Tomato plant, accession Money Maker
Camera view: tilt-top (135 deg); turntable rotation: 60 degrees
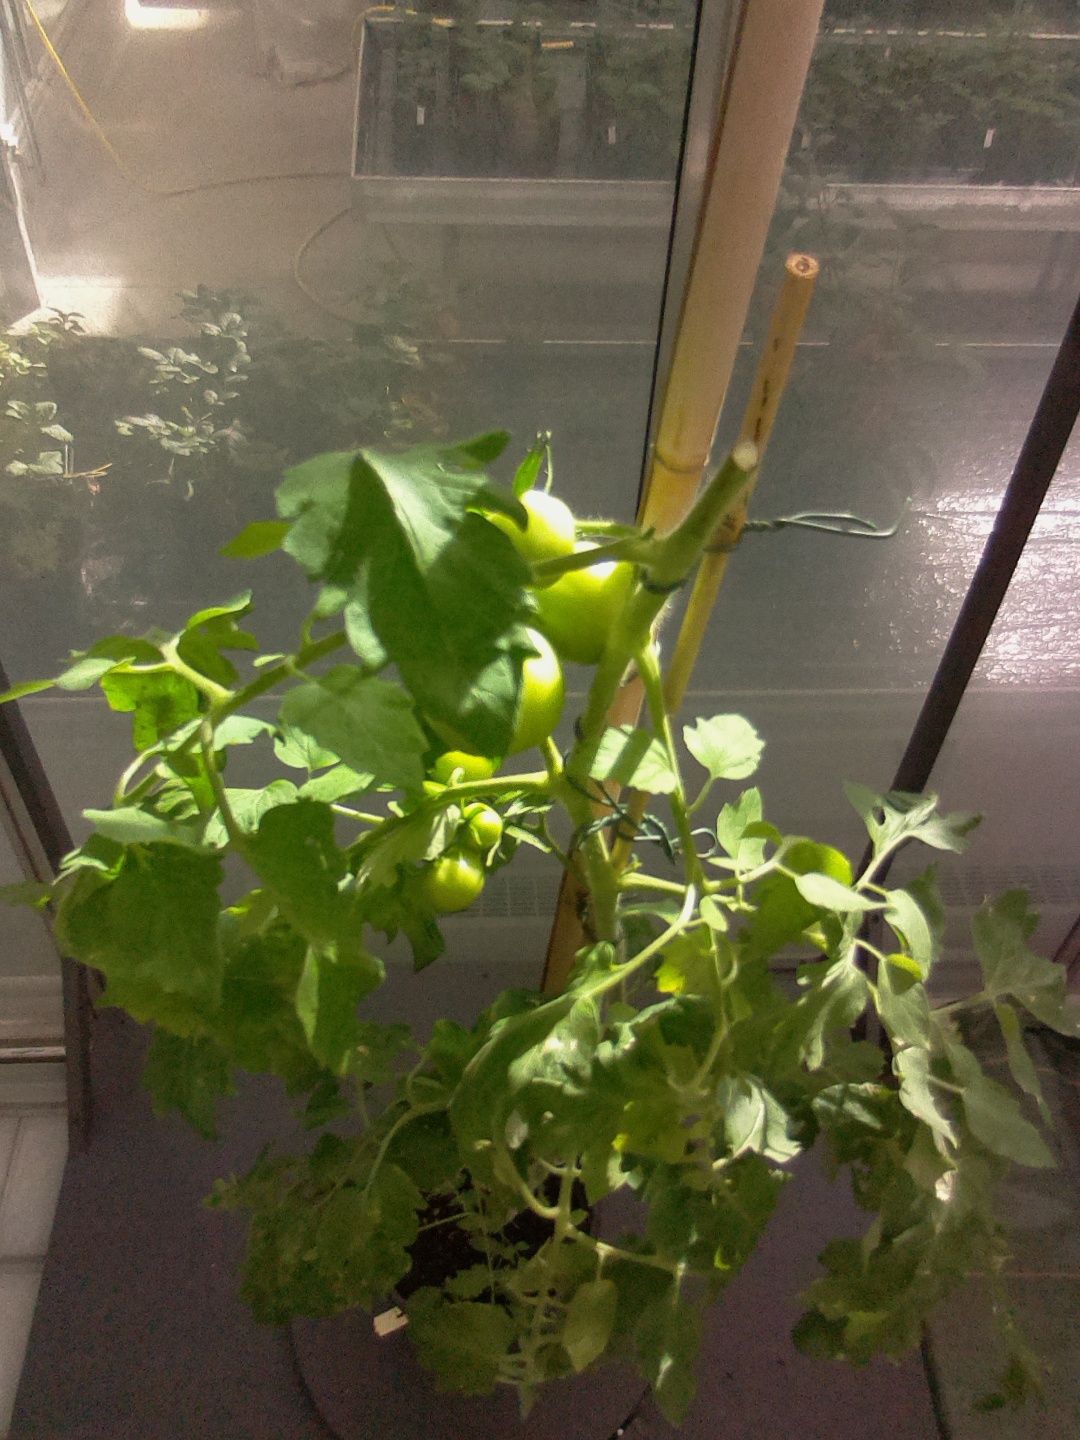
BBCH growth stage 72: 20%-30% of final fruit size